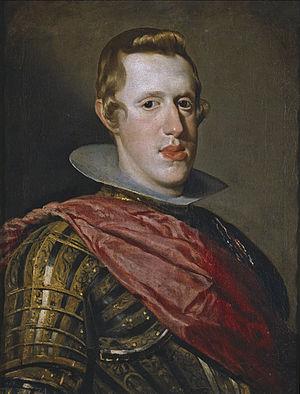
Philippe IV, né à Valladolid le 8 avril 1605 et décédé à Madrid le 17 septembre 1665, dit le Grand ou le « roi-Planète », est roi des Espagnes et des Indes après la mort de son père Philippe III d'Espagne, du 31 mars 1621 à sa mort. Il porta également les titres de roi des Deux-Siciles, roi de Portugal et souverain des Pays-Bas.
La Maison d'Autriche est le nom qu'a connu la dynastie des Habsbourg régnant sur la monarchie espagnole aux XVIᵉ et XVIIᵉ siècles : de la Concordia de Villafáfila du 27 juin 1506 durant laquelle Philippe le Beau est reconnu comme roi consort de la Couronne de Castille, laissant ainsi à son beau-père, Ferdinand le Catholique, la Couronne d'Aragon, à la mort sans succession directe de Charles II le 1ᵉʳ novembre 1700 qui a mené à la guerre de Succession d'Espagne.
Le portrait de Philippe IV en armure est une huile sur toile de Diego Vélasquez. Il fut probablement peint en deux étapes en 1626 et 1628 et est conservé au Musée du Prado à Madrid.
Liste des tableaux de Diego Vélasquez.